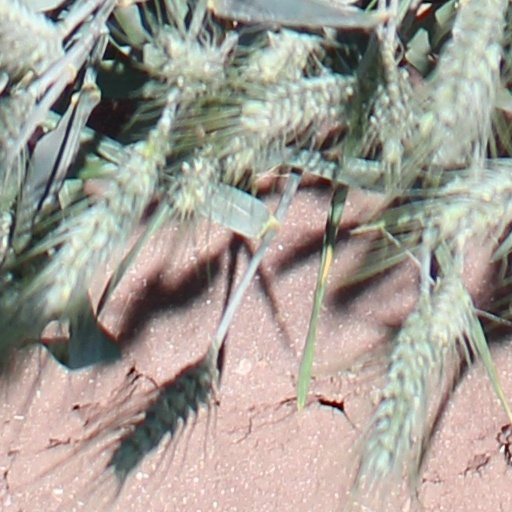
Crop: wheat